List of birds of New England

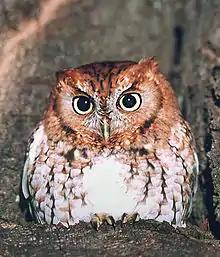
Eastern screech-owl

Typical owls are small to large solitary nocturnal birds of prey. They have large forward-facing eyes and ears, a hawk-like beak, and a conspicuous circle of feathers around each eye called a facial disk.